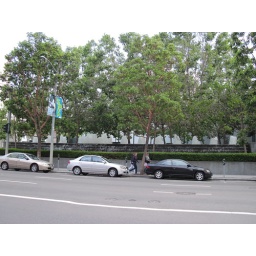
A day walking around SF. Random pictures of beautiful building and steetsA day walking around San Francisco. Random pictures of beautiful streets and buildings.